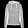
Label: Pullover